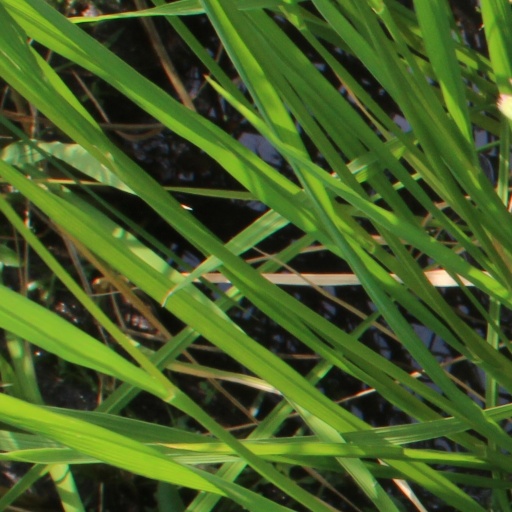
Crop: rice